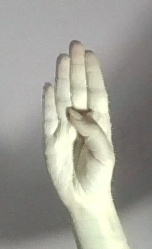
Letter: kaaf